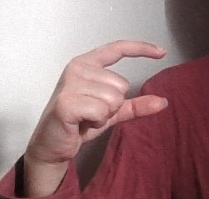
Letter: dal